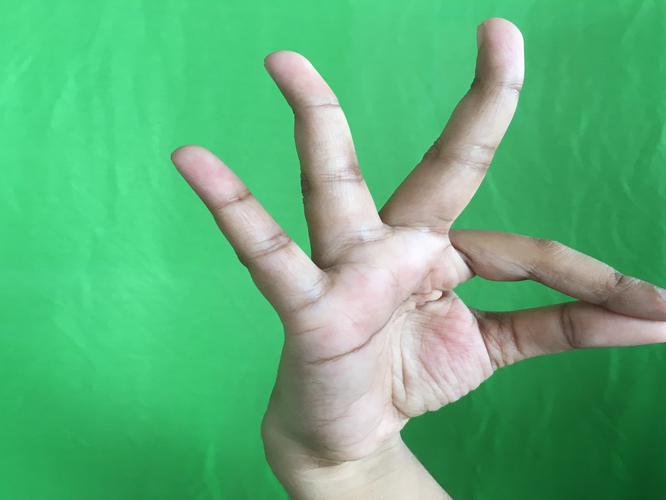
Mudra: Hamsasyam
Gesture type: single_hand